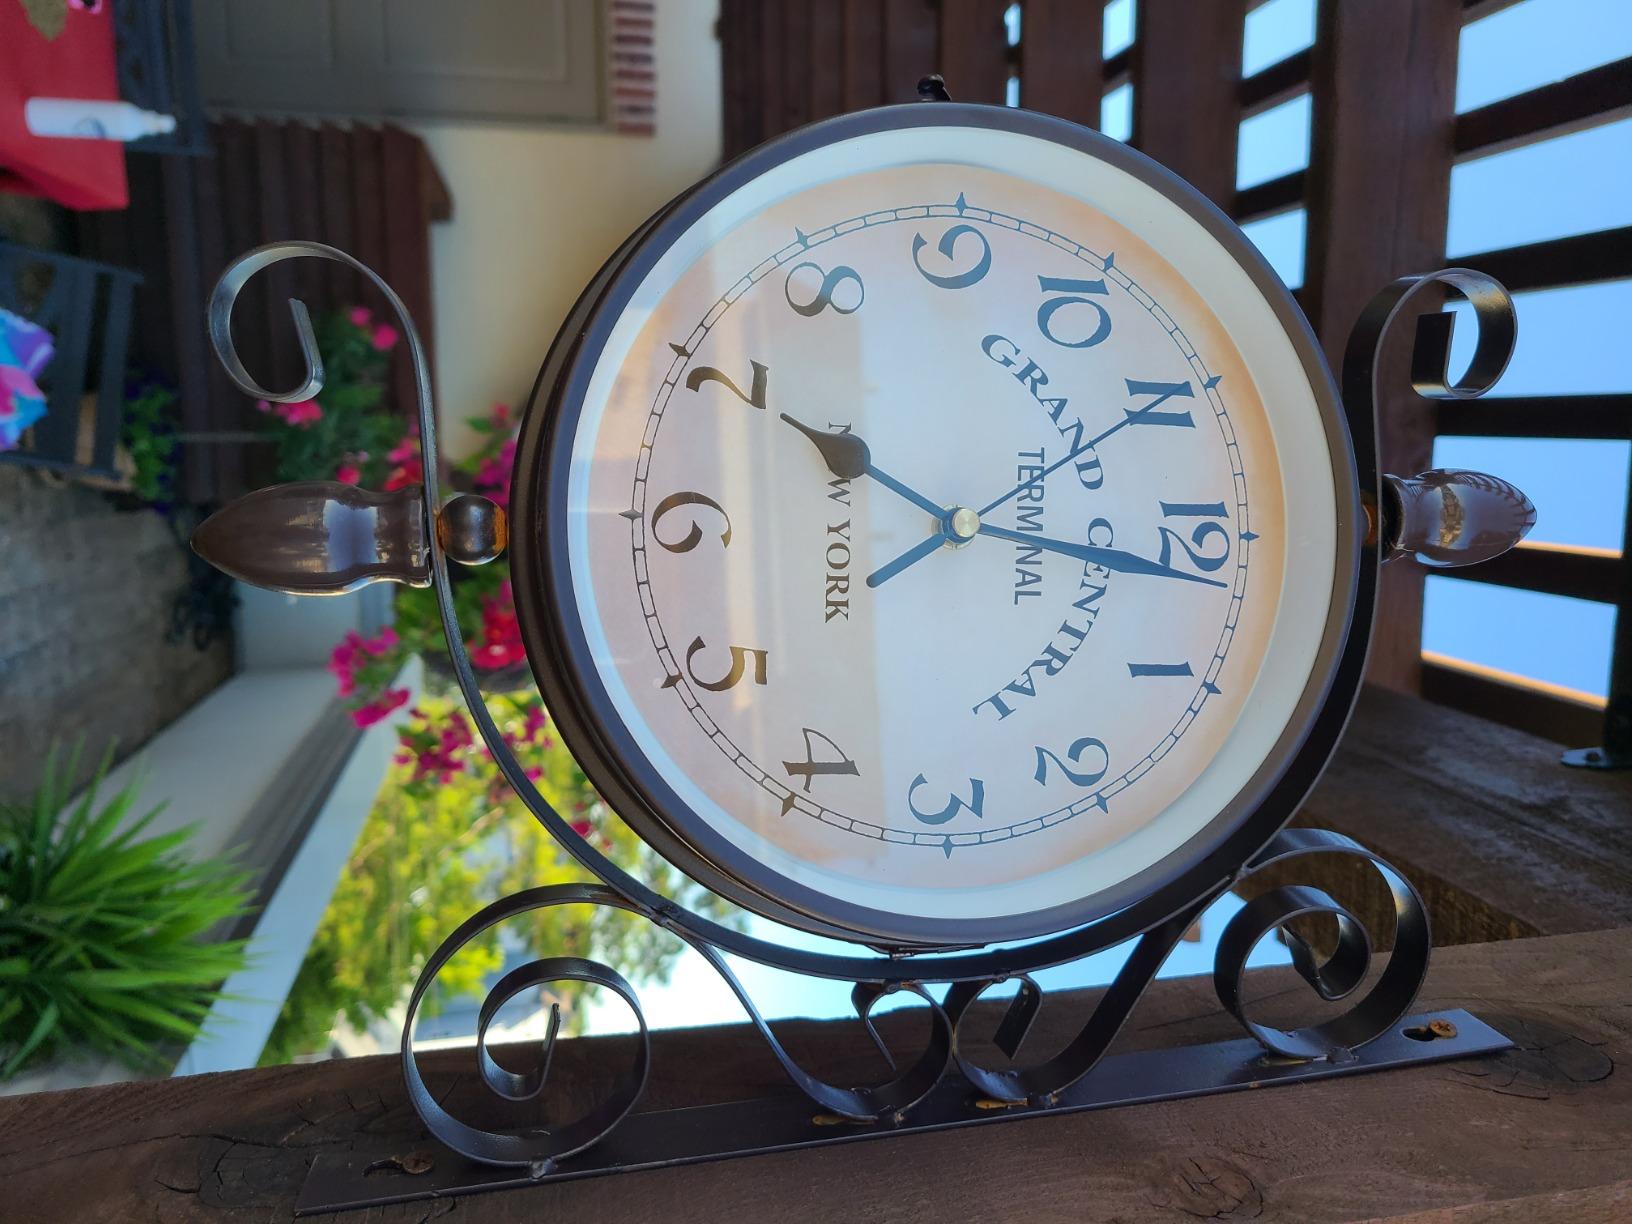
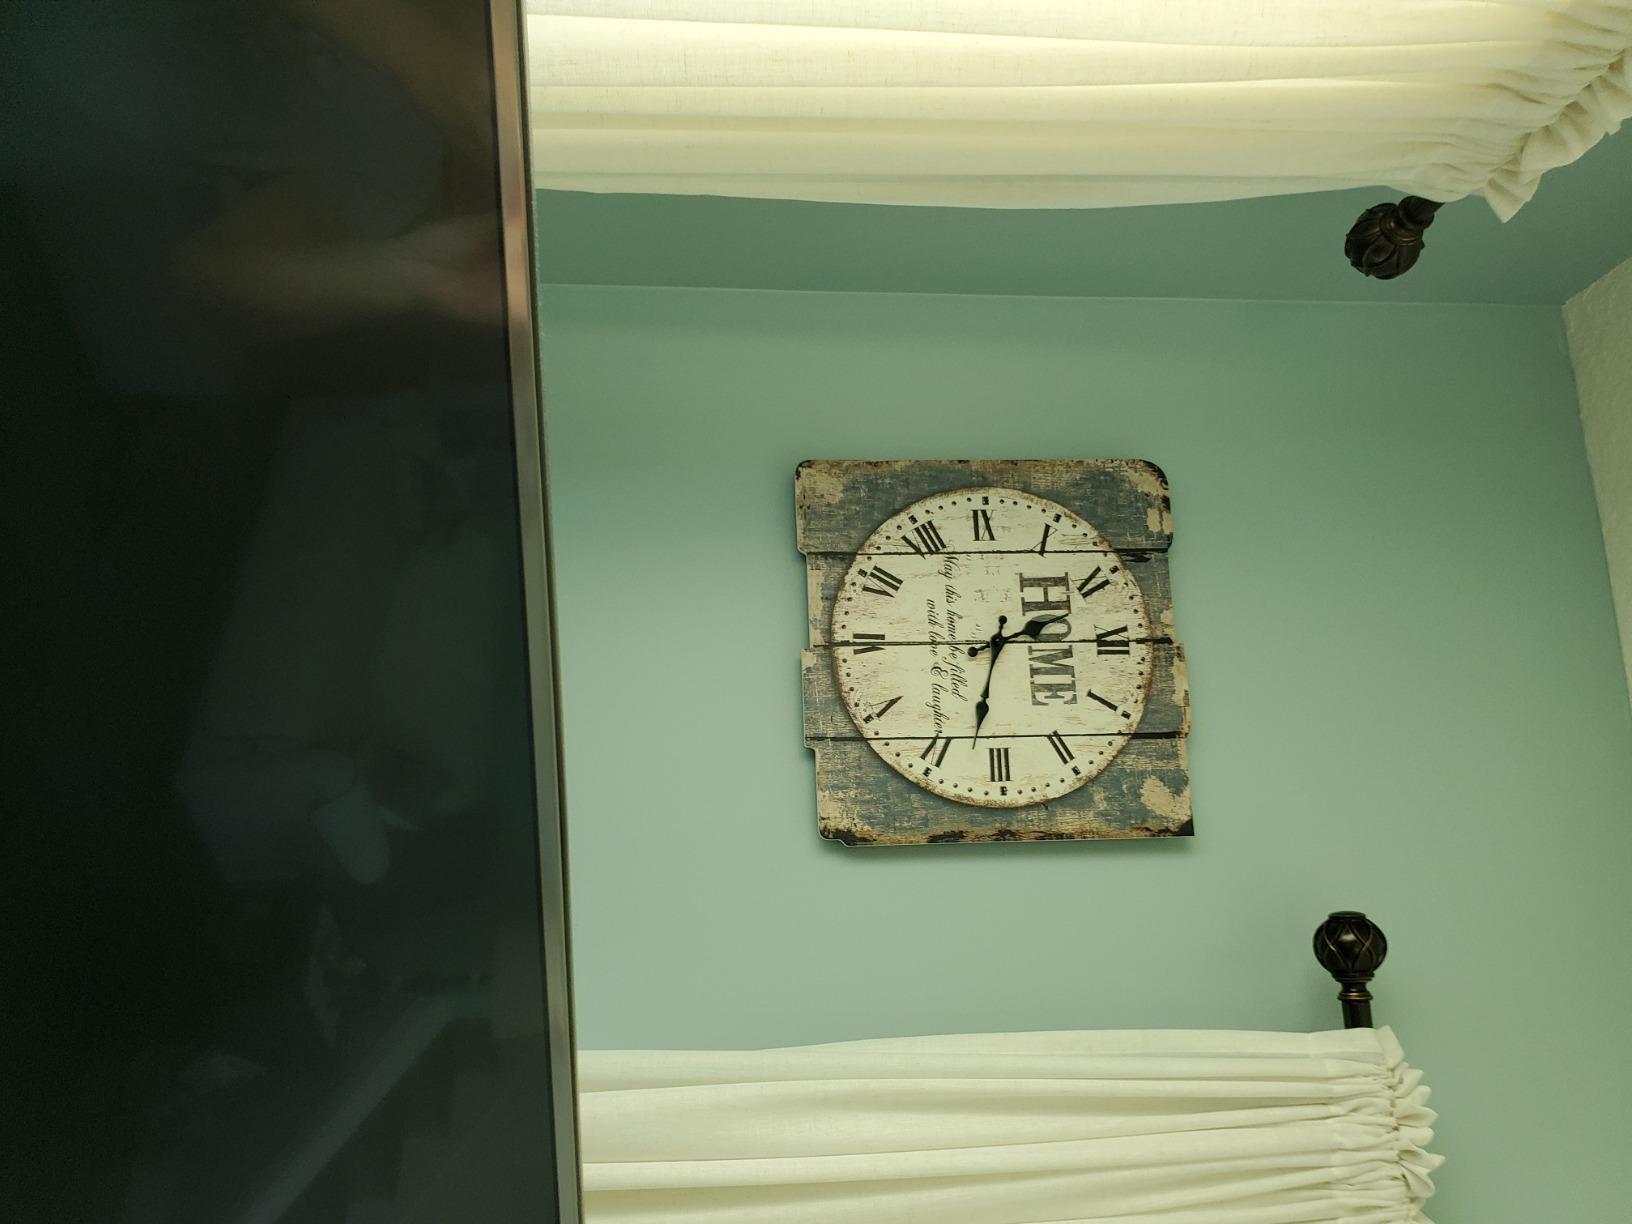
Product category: clock
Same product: no